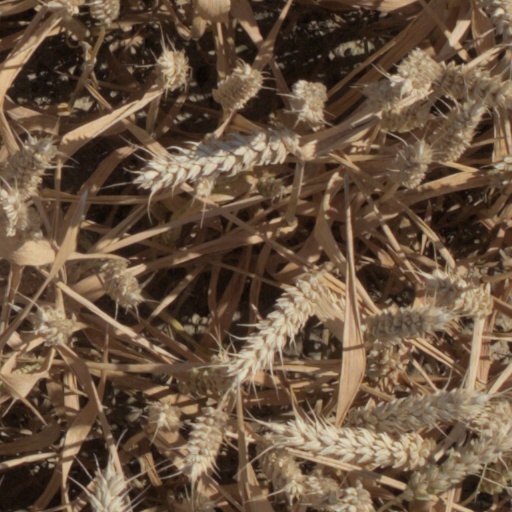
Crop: wheat